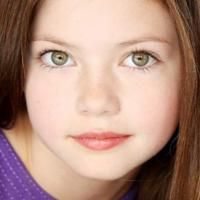
Age group: age 01-10